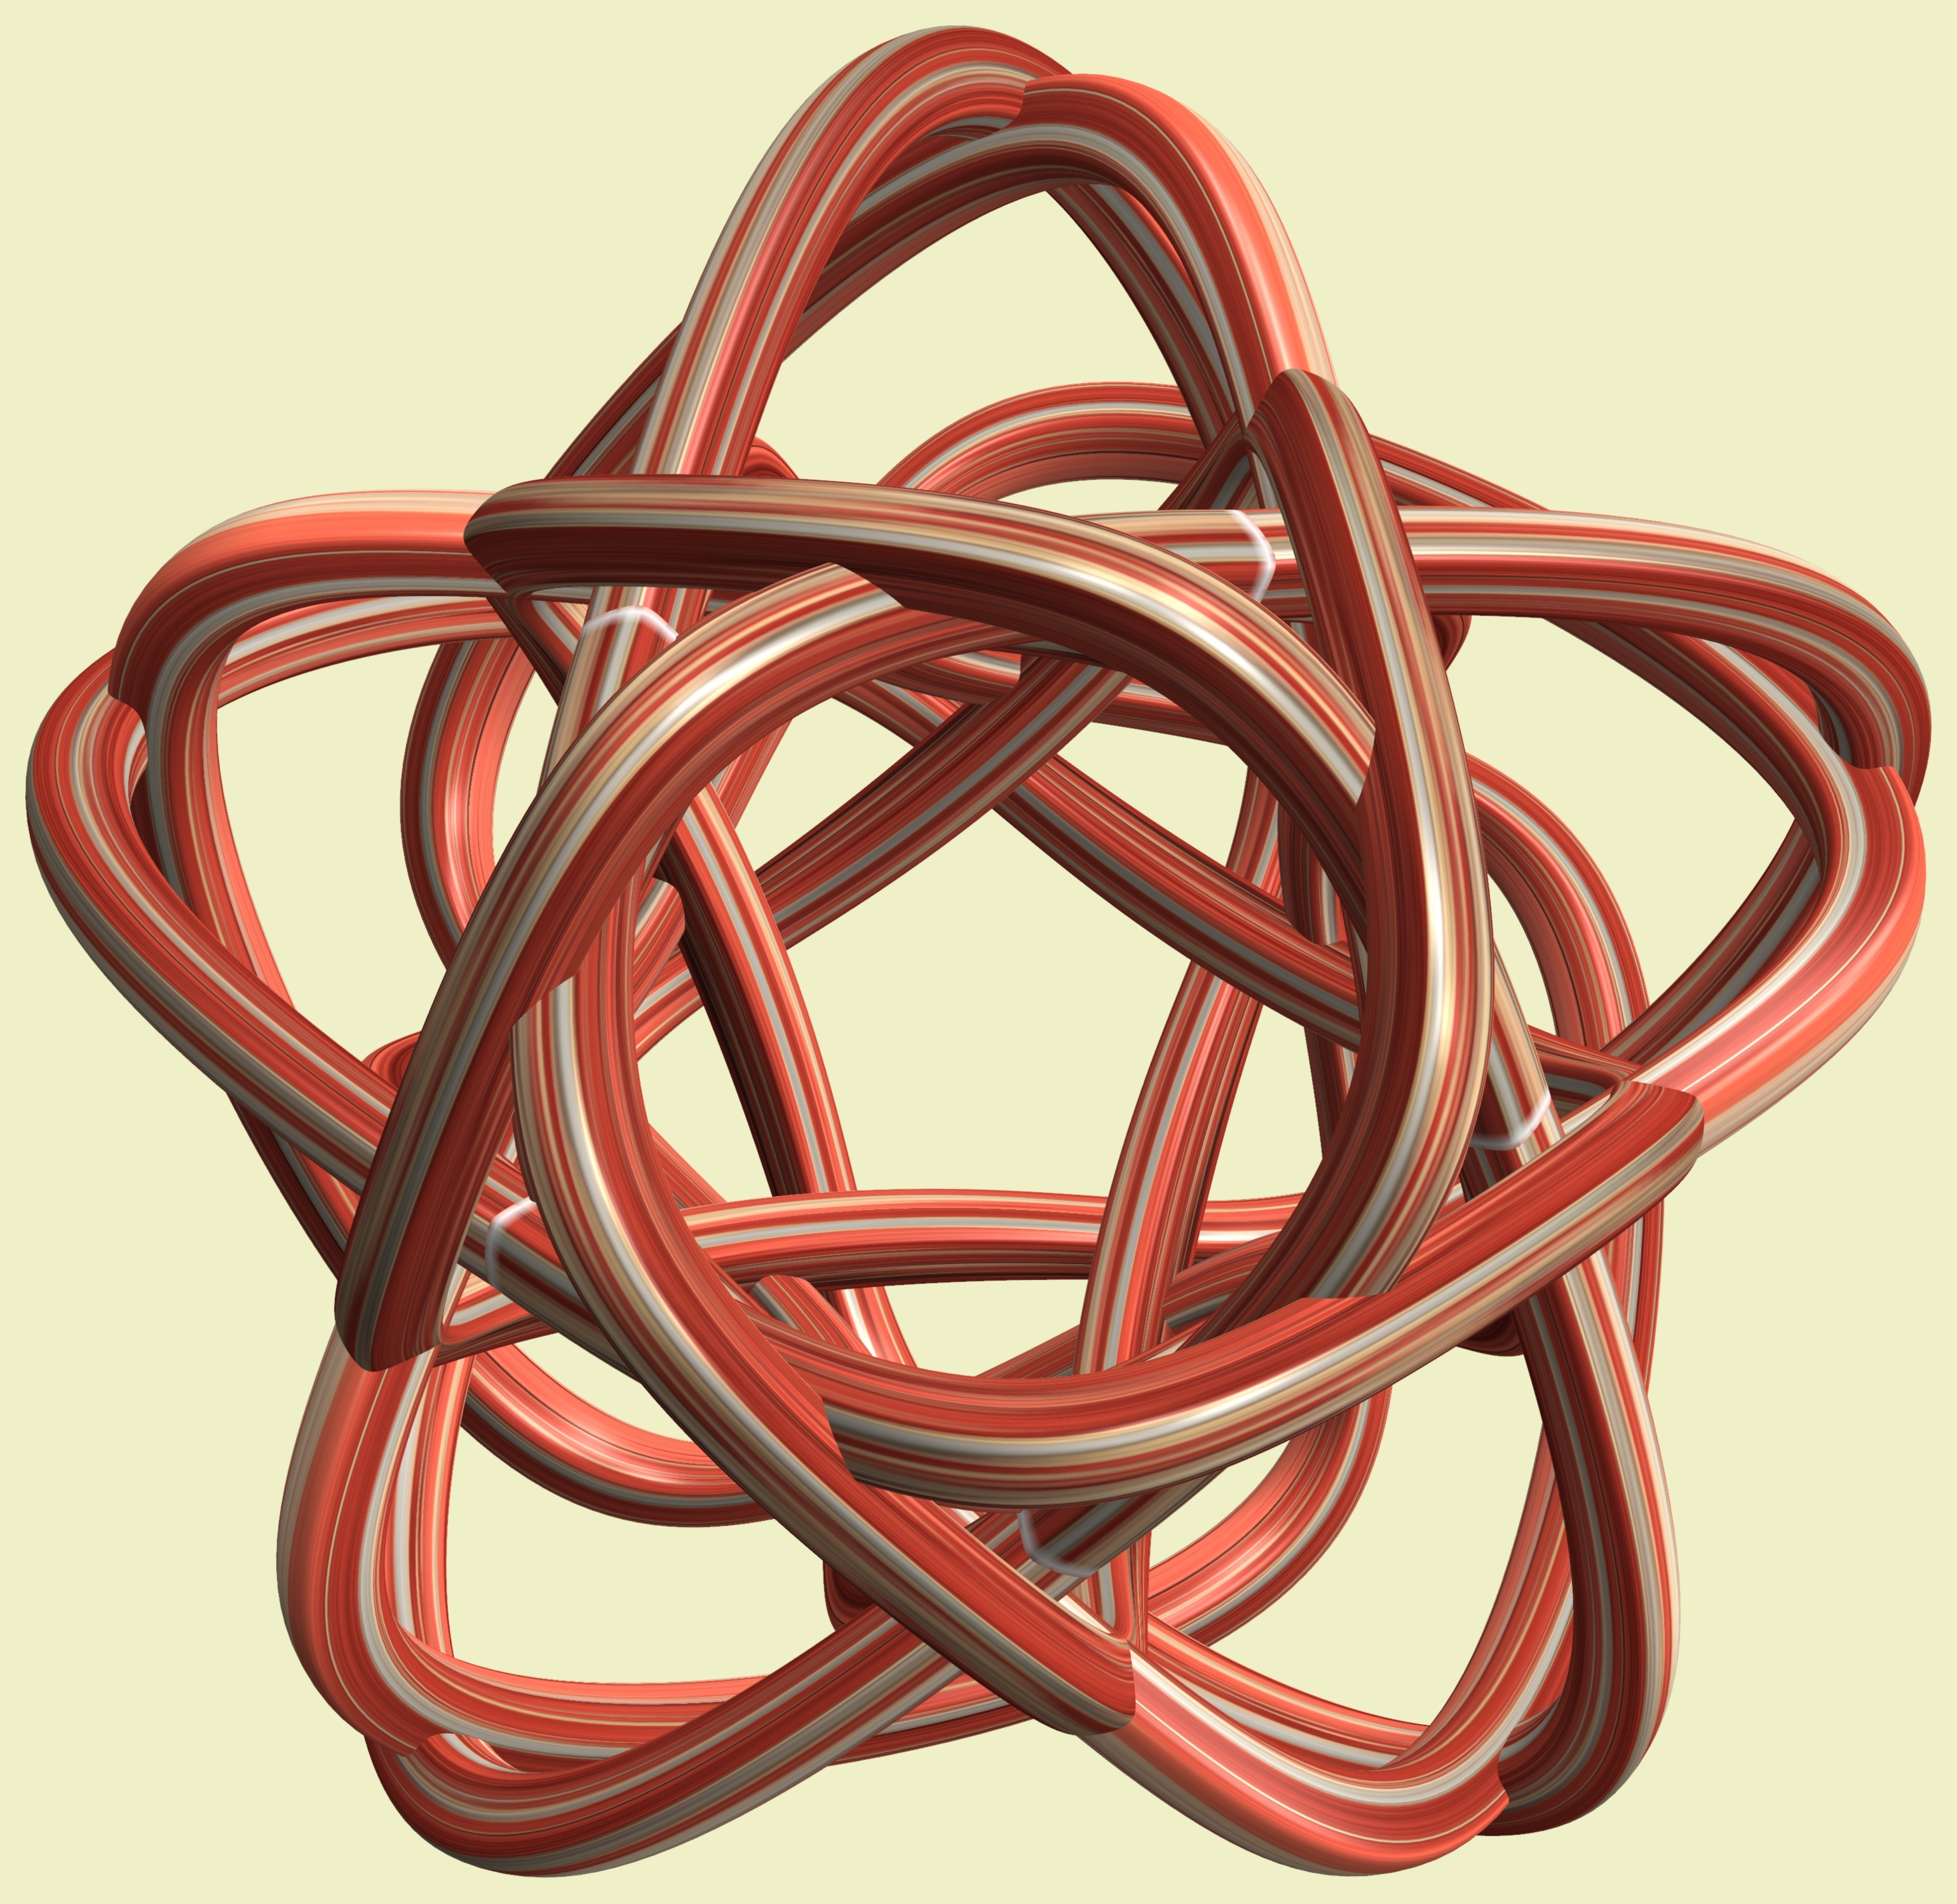
hand, structure, wheel, texture, pattern, red, geometry, rein, bridle, sculpture, design, symmetry, mesh, 3d, graphic, shape, torus, mathematica, cg, parametricplot3d, code, program, algorithm, mapping, geometricsculpture, lissajous